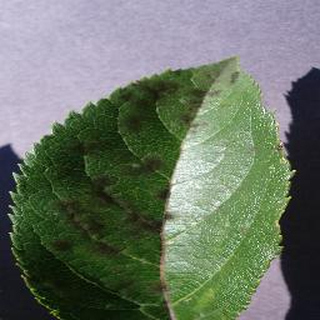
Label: apple_apple_scab